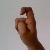
The image shows a hand gesture representing the letter 'X' in Indian Sign Language.